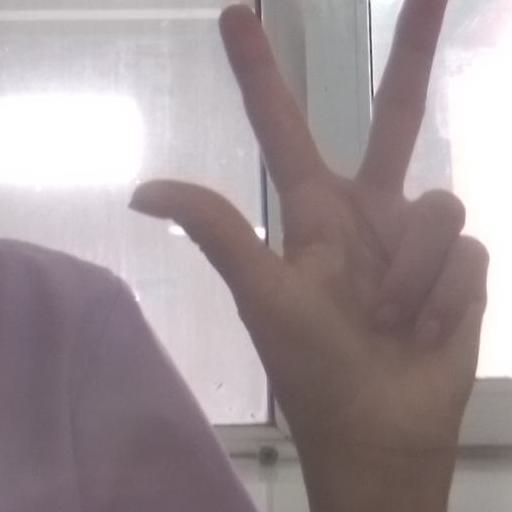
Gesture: three2